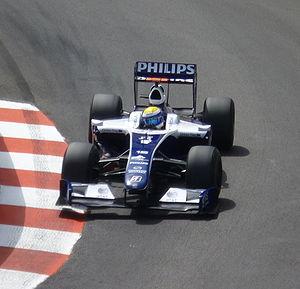
Le Grand Prix de Monaco 2009, disputé sur le circuit de Monaco le 24 mai 2009, est la 809ᵉ épreuve du championnat du monde de Formule 1 courue depuis 1950 et la sixième manche du championnat 2009.